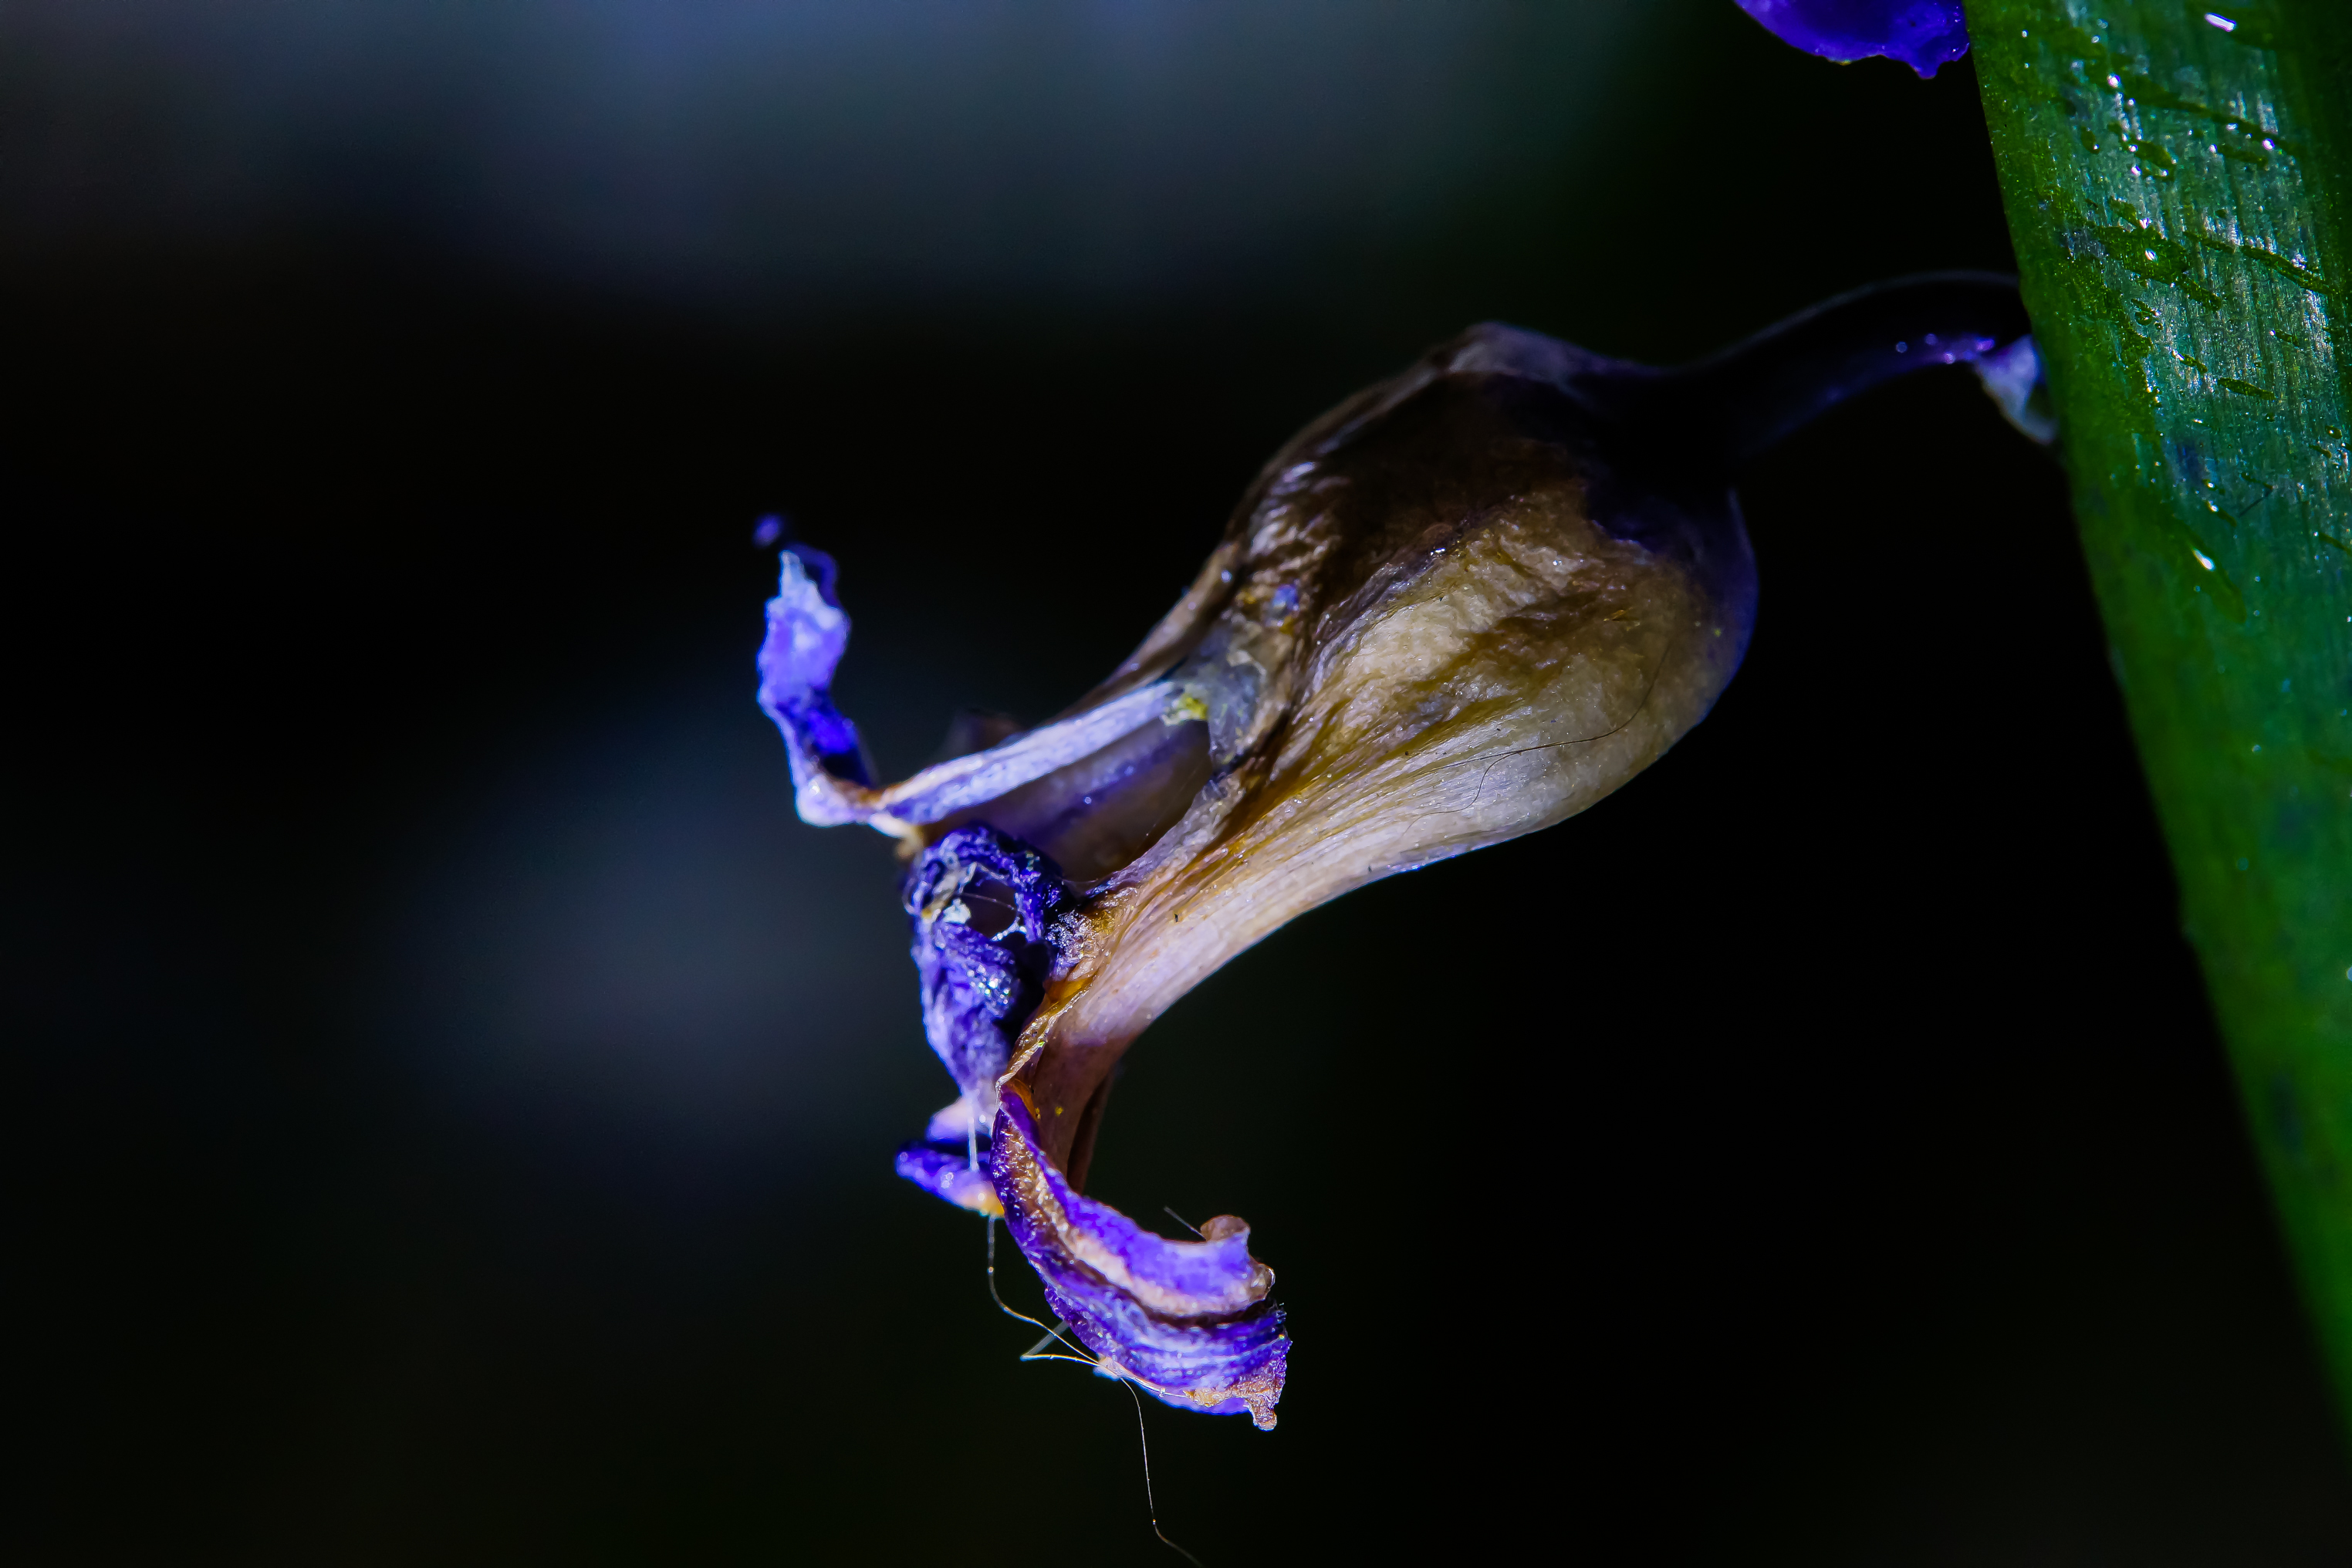
nature, photography, leaf, flower, photo, macro, biology, blue, flowers, close up, naturaleza, flores, 60mm, a77, g, ggl1, gaby1, xovesphoto, sonya77, tamron60mm, gphoto, xelodegalicia, macro photography, gabrielcoru a, plant stem